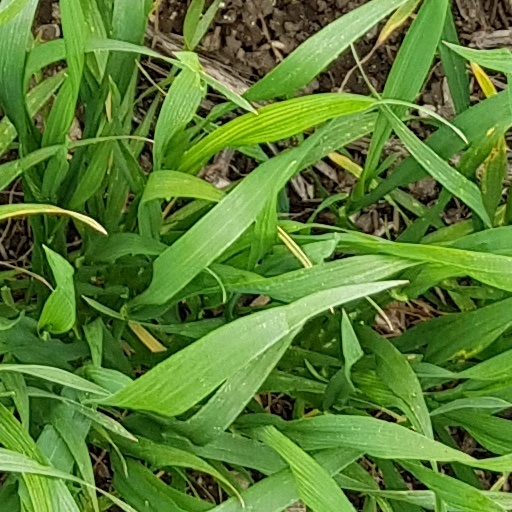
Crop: wheat